Sunbury railway station (Surrey)

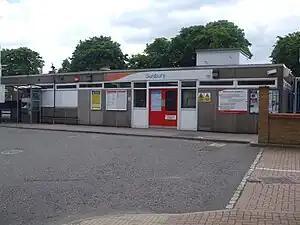
Main London side building

Sunbury railway station serves the town of Sunbury-on-Thames, in the Spelthorne district of Surrey, England. It is down the line from . The station and all trains serving it are operated by South Western Railway.